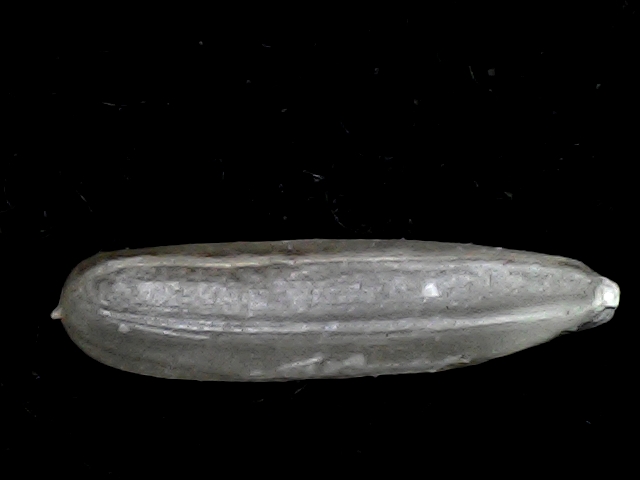
Rice variety: BD57